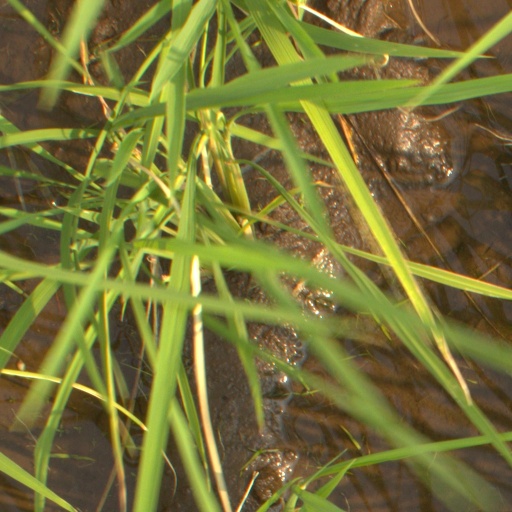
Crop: rice